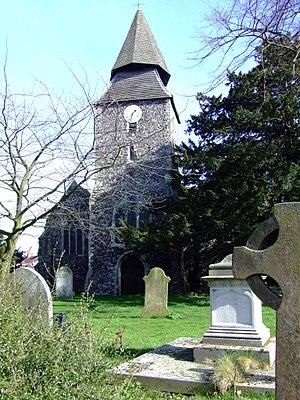
Upchurch est un village et un civil parish situé dans le district de Swale, dans le Kent, au Royaume-Uni.